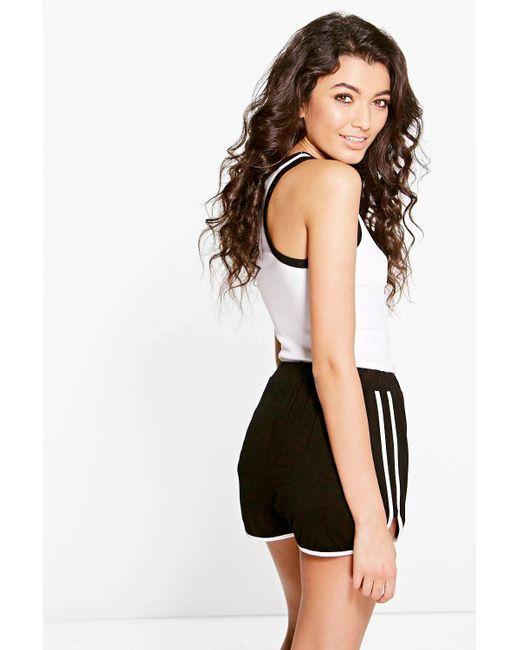
Weißes Tanktop und schwarze Shorts Sommerkleidung